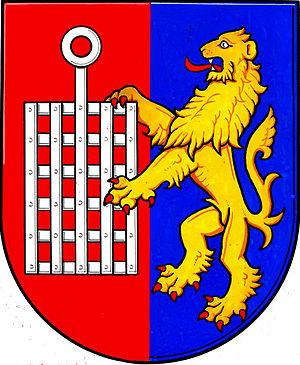
Žeranovice est une commune du district de Kroměříž, dans la région de Zlín, en Tchéquie. Sa population s'élevait à 778 habitants en 2018.